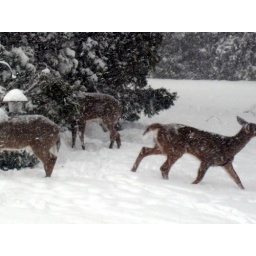
Pictures taken from our kitchen window in Peabody, MA